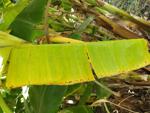
Label: xamthomonas